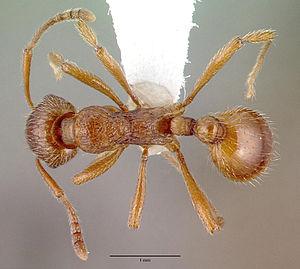
Myrmica ruginodis est une espèce de fourmis qui vit dans la partie nord de l'Europe et de l'Asie. Elle est très similaire à M. rubra mais se distingue de cette dernière par des épines du propodeum plus longues. De plus, vue de profil, la courbe dorsale du pétiole tombe abrutement en forme de marche. Bien que son aire de répartition se superpose de façon extensive avec celle de M. rubra, la distribution de l'espèce M. ruginodis s'étend plus au nord et à des altitudes plus importantes. L'hibernation des larves conduit à une différenciation en ouvrières ou gynes. Une colonie peut compter jusqu'à 20 reproductrices avec des populations comprenant près de 2 500 individus. Deux sous-espèces sont reconnues du fait de la différence de taille des gynes.